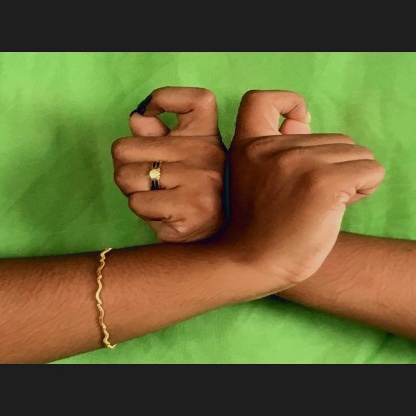
Mudra: Berunda